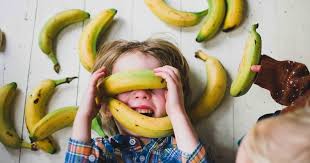
Label: Banana